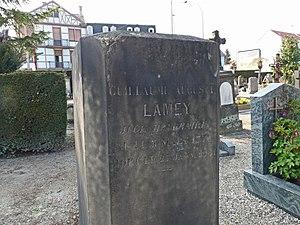
Monument d'Auguste Lamey (1772-1861), magistrat et poète, au cimetière Sainte-Hélène de Strasbourg.
Guillaume-Auguste Lamey, né le 3 mars 1772 à Kehl et mort le 27 janvier 1861 à Strasbourg, est un magistrat, poète et dramaturge strasbourgeois.